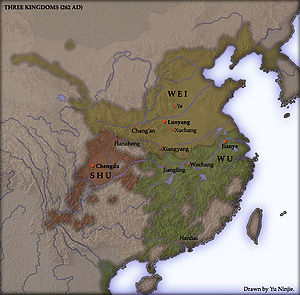
Tre Kongedømmer
Opdelingen af Kina i år 262
De tre kongedømmers periode er en periode i Kinas historie fra 220 til 280, hvor Kina efter Han-dynastiets fald blev delt i tre kongedømmer: Wei i nord, Shu-Han i sydvest og Wu i syd. Perioden var en tid med krig og stagnation og anses derfor for at være Kinas mørke middelalder, og den blodigste tid i Kinas historie. Kongedømmerne blev gradvist forenet af en krigsherre fra Wei som grundlagde Jin-dynastiet.